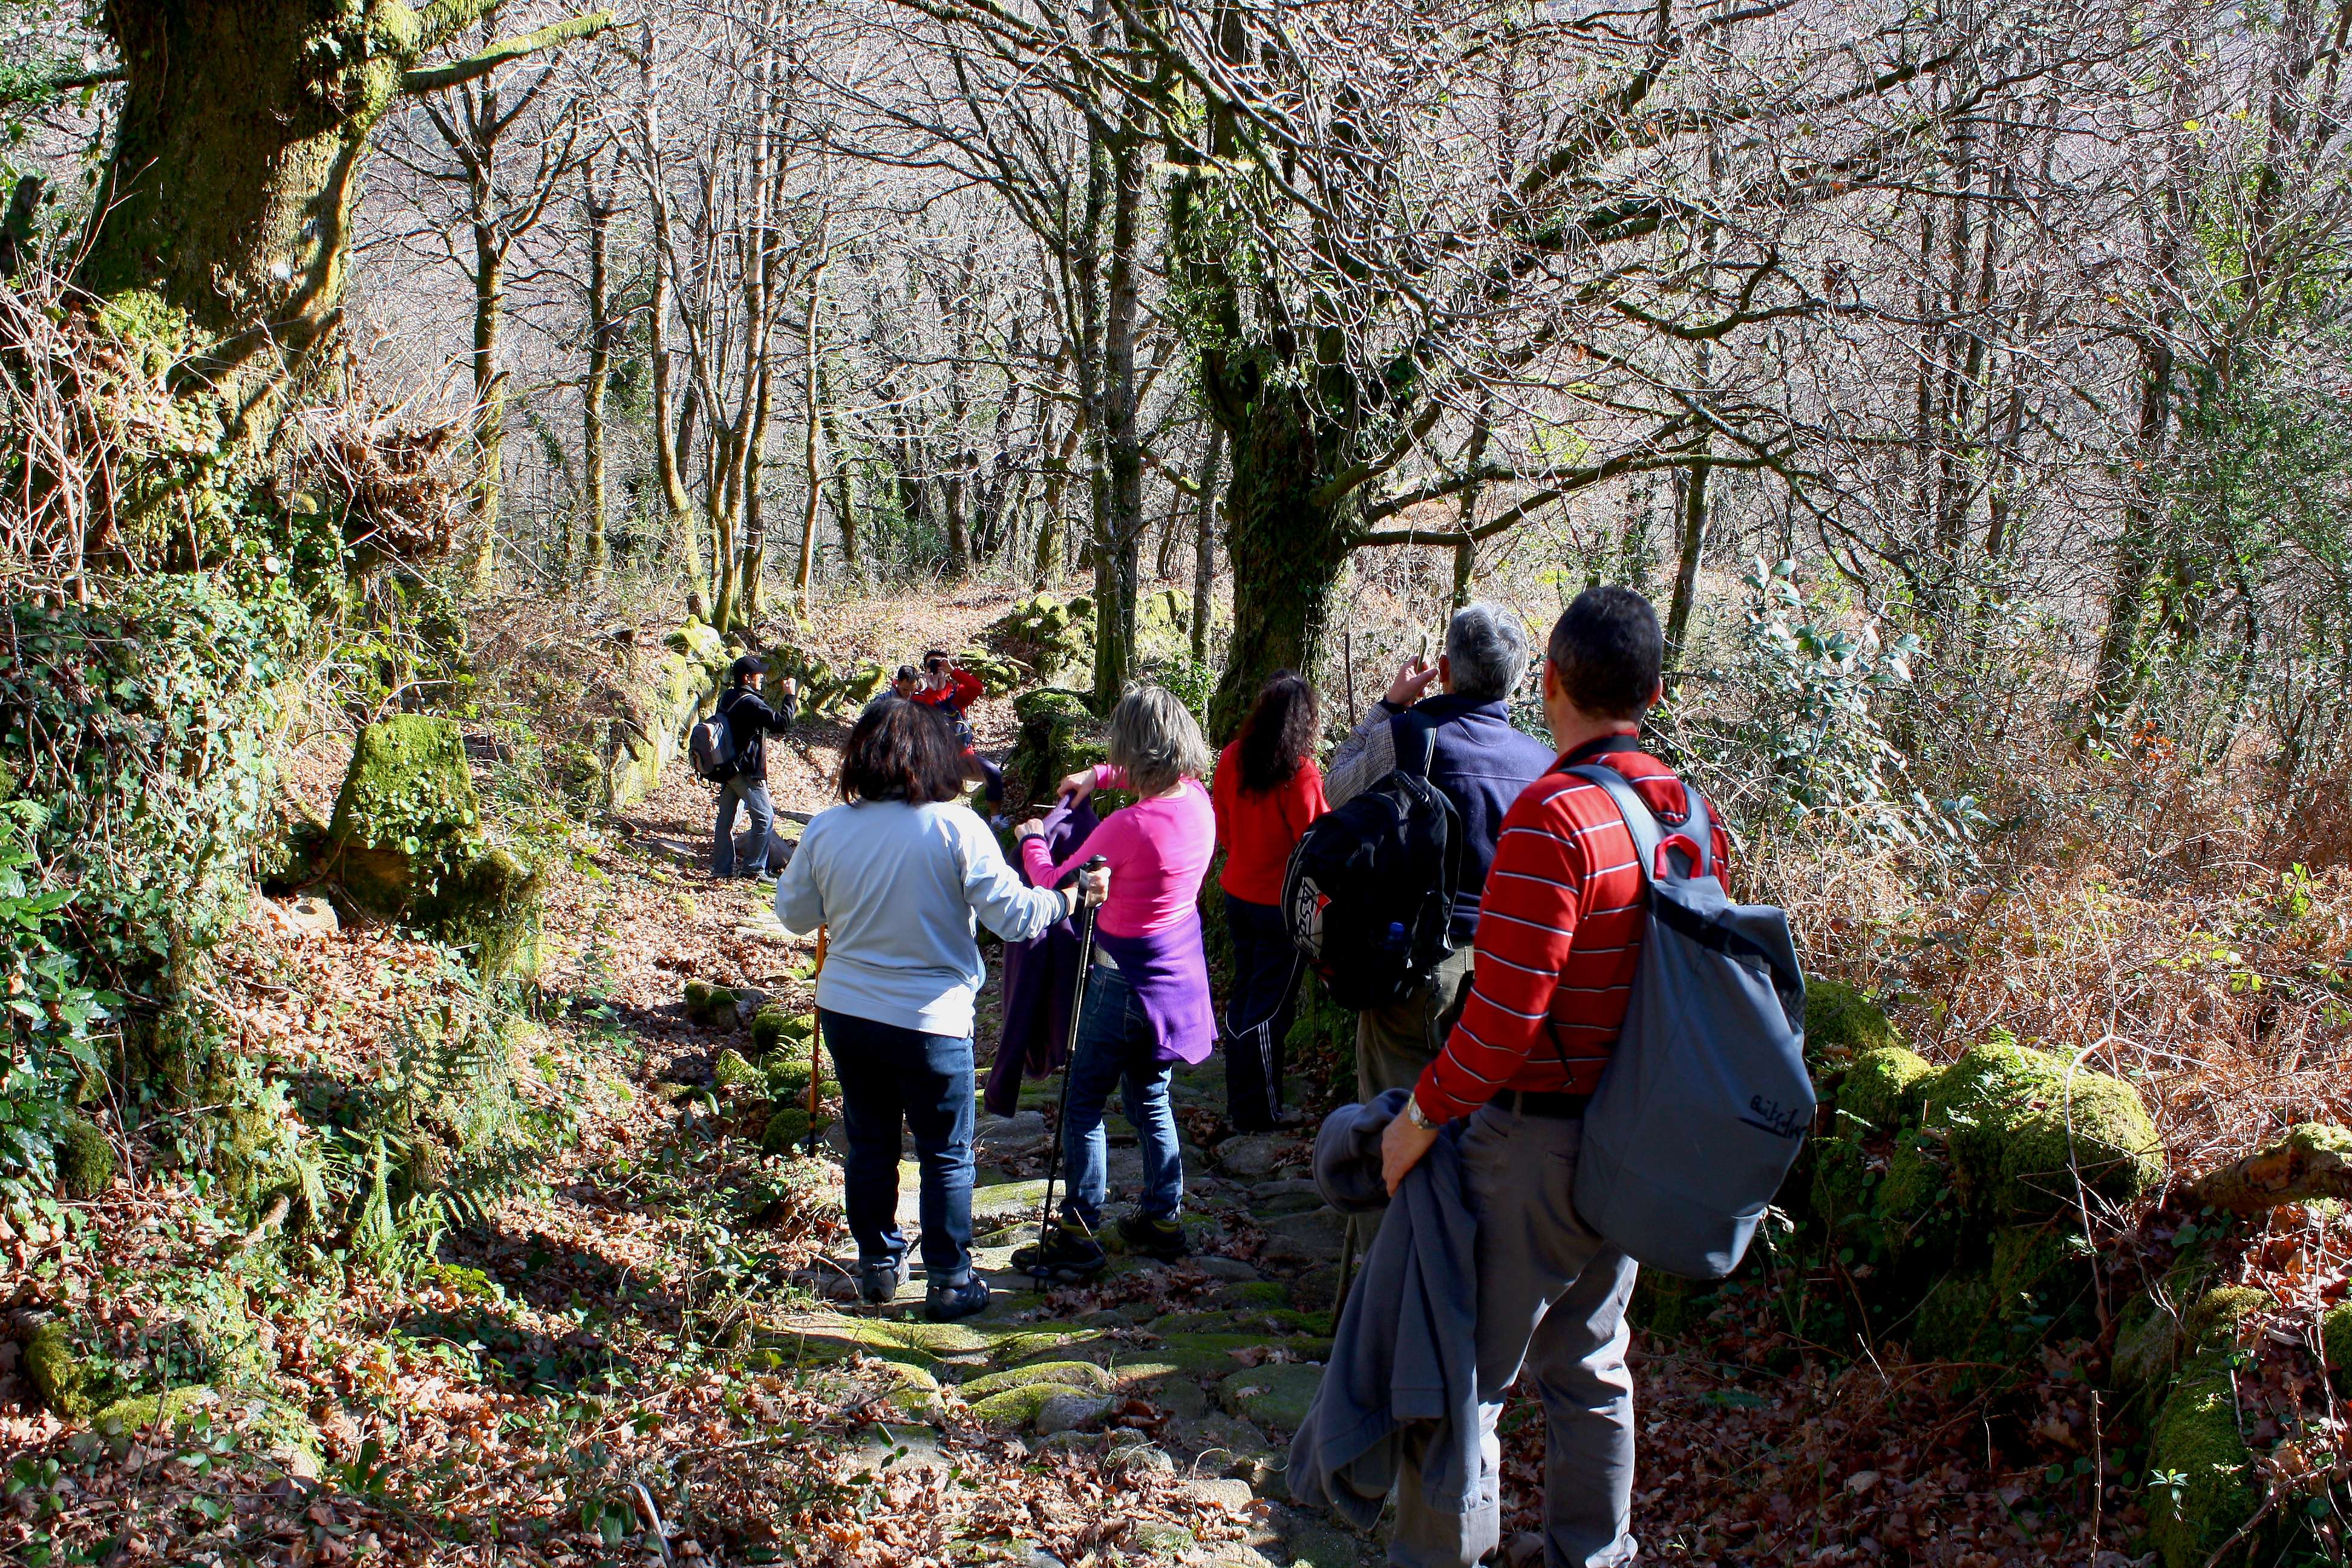
tree, forest, wilderness, walking, people, hiking, trail, flower, adventure, recreation, climbing, ridge, sports, backpacking, woodland, ggl1, barbeira, outdoor recreation, natural environment